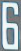
Number: 6